Canine hip dysplasia

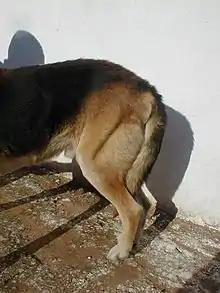
Atrophy of thigh muscle after a two-year evolution of hip dysplasia

Affected dogs can show clinical signs as early as seven months of age, but most do not until one to two years of age. In part this is because the underlying hip problem may be mild or severe, worsening or stable, and the body may be more or less able to keep the joint in repair well enough to cope.